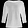
Label: Pullover